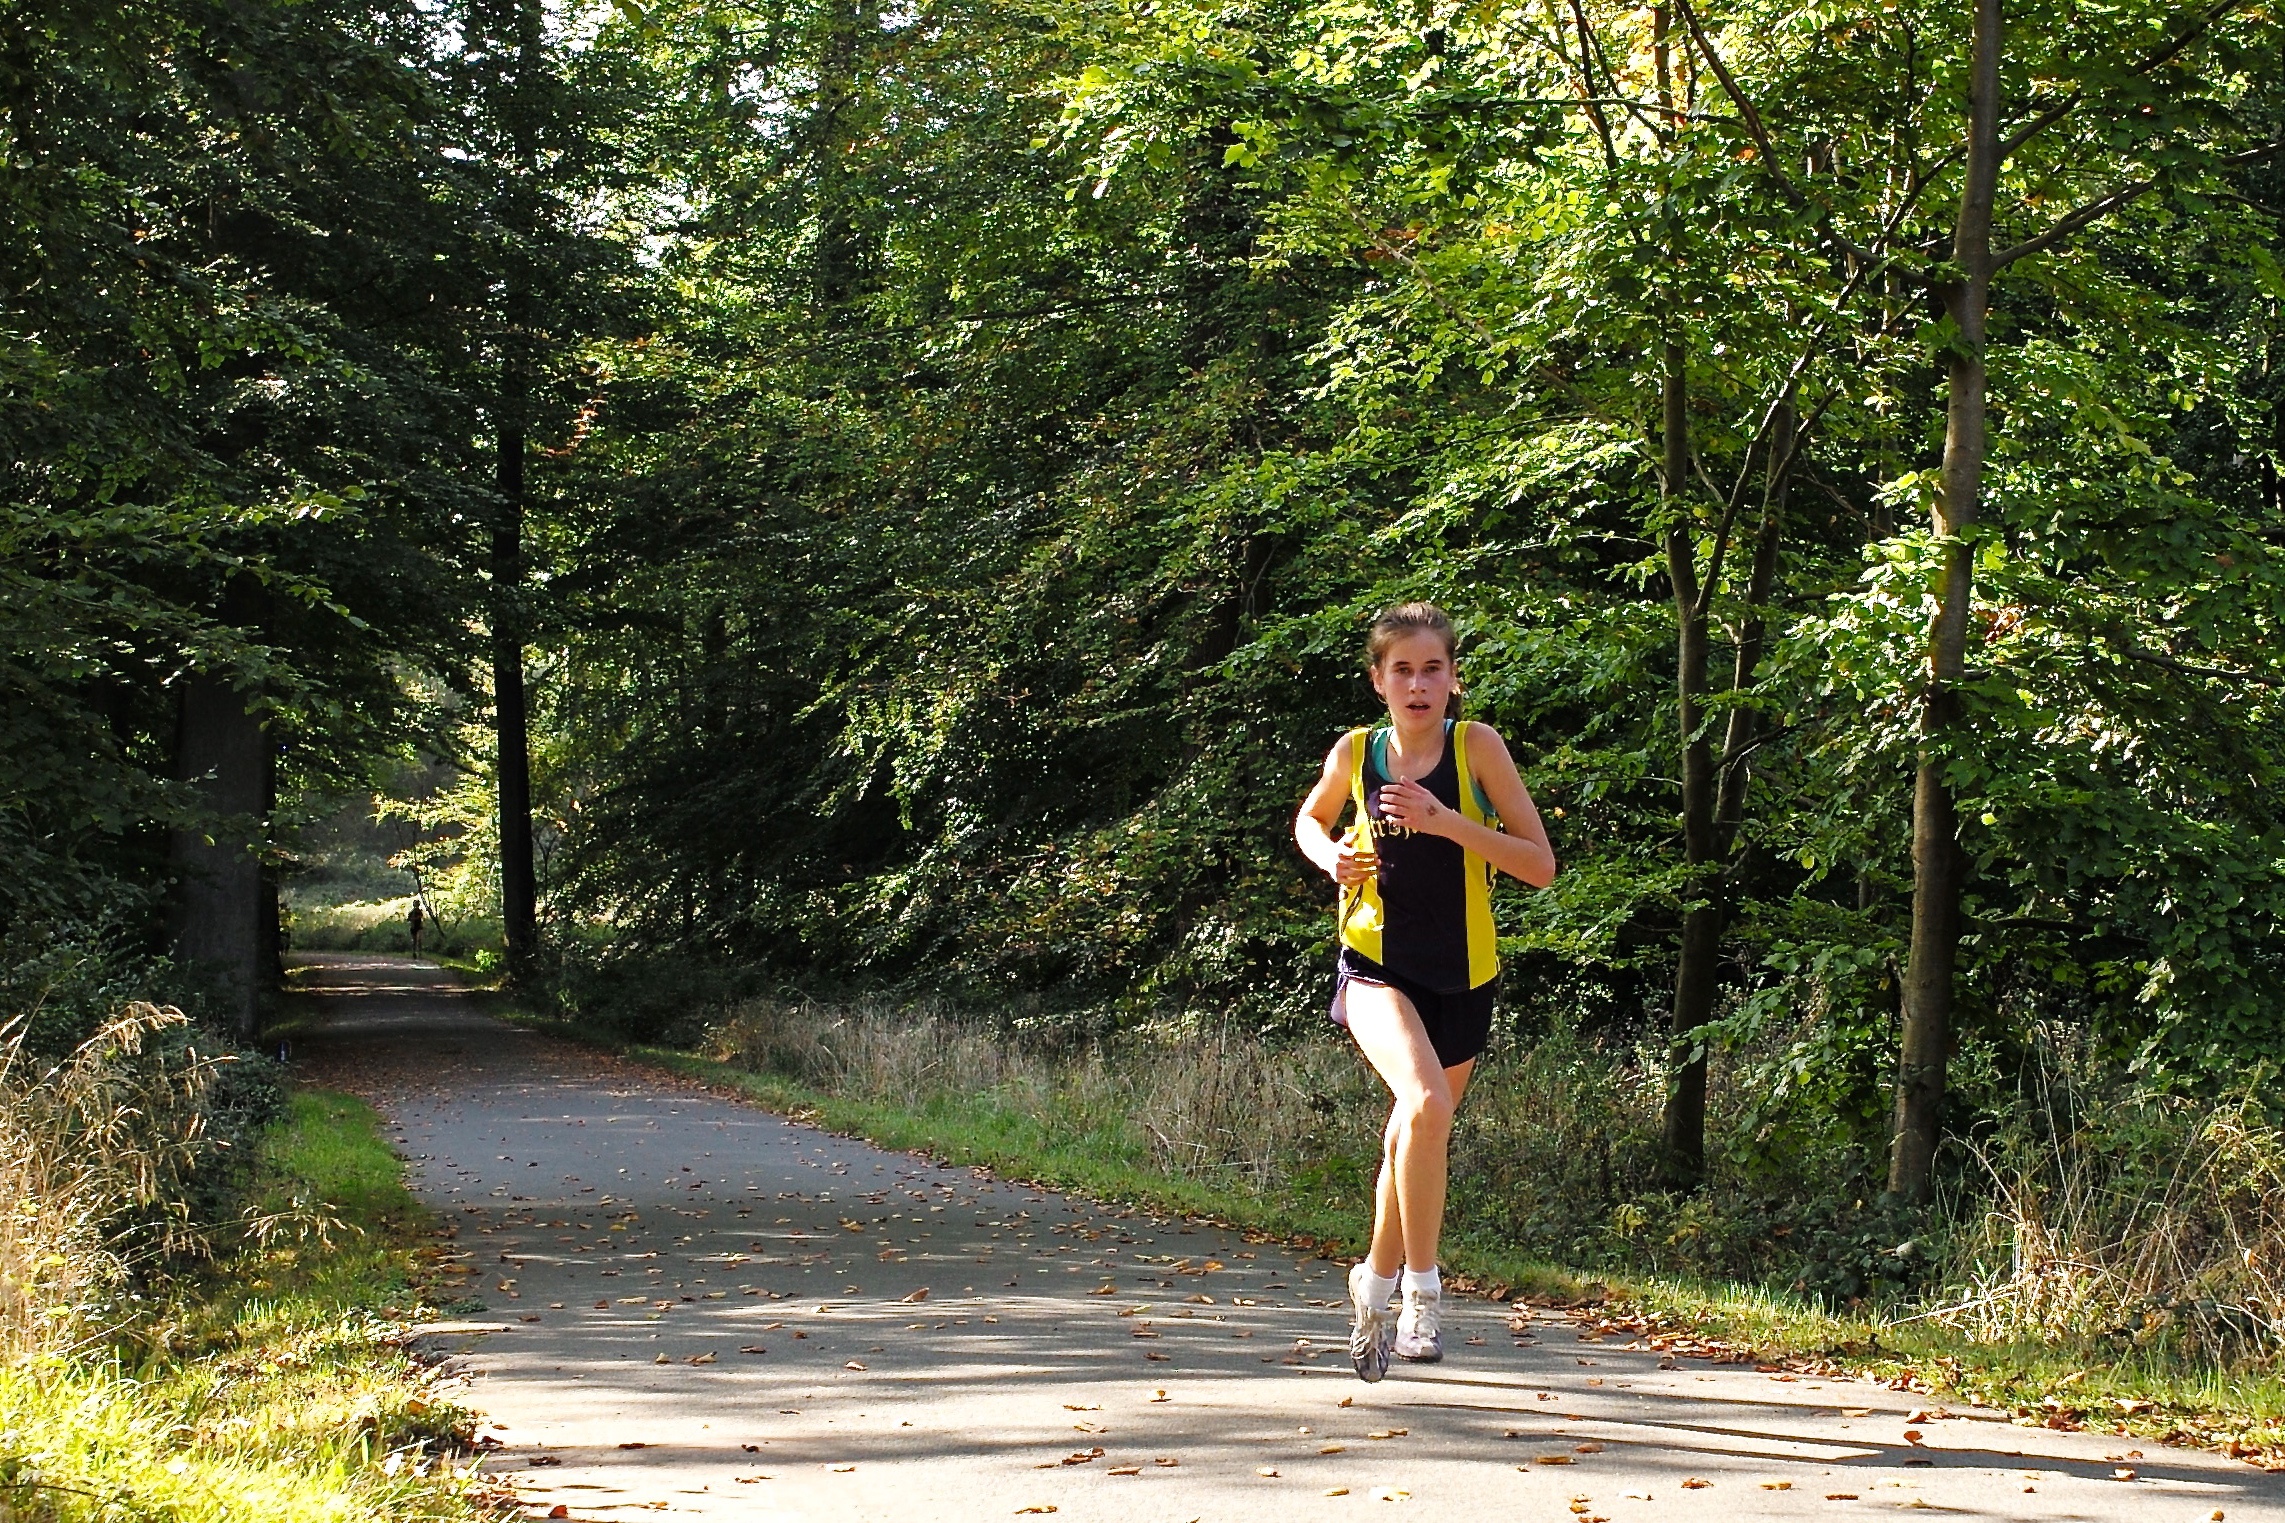
person, trail, running, run, country, recreation, europe, jogging, cross, ash, belgium, cycling, race, competition, hague, girls, brussels, m, american, sports, school, runners, 28, endurance, leica, 240, summicron, varsity, meet, xc, isb, juniorvarsity, physical exercise, outdoor recreation, human action, endurance sports, ultramarathon, duathlon